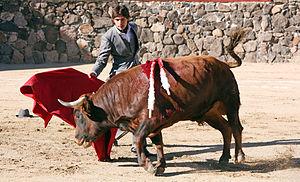
Sébastien Castella, un torero français, toréant en costume pour une démonstration.
Dans le monde de la tauromachie, une Giraldilla du mot espagnol giralda désigne les passes de muleta dans lesquelles le matador tourne sur lui-même comme une girouette. Elles s'exécutent aussi bien de la main droite que de la main gauche.